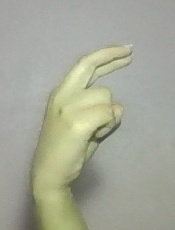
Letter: zay